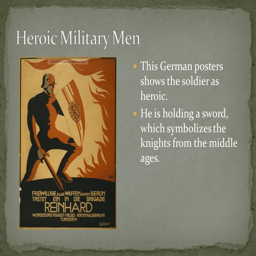
person shows the soldier as heroic .